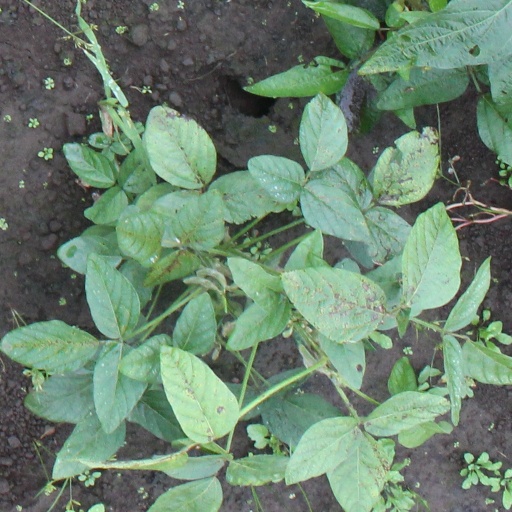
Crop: soybean